Lohanthony

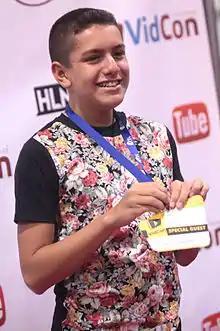
Quintal at VidCon in 2014

Anthony Michael Quintal (born May 24, 1999), better known as Lohanthony, is an American former YouTuber and social media star. He started making YouTube videos at age 10 and found success after his video "Calling All the Basic Bitches" went viral in 2012. By 2015, he reached one and a half million subscribers on YouTube, where he became popular for his sassy demeanor and for being openly queer.